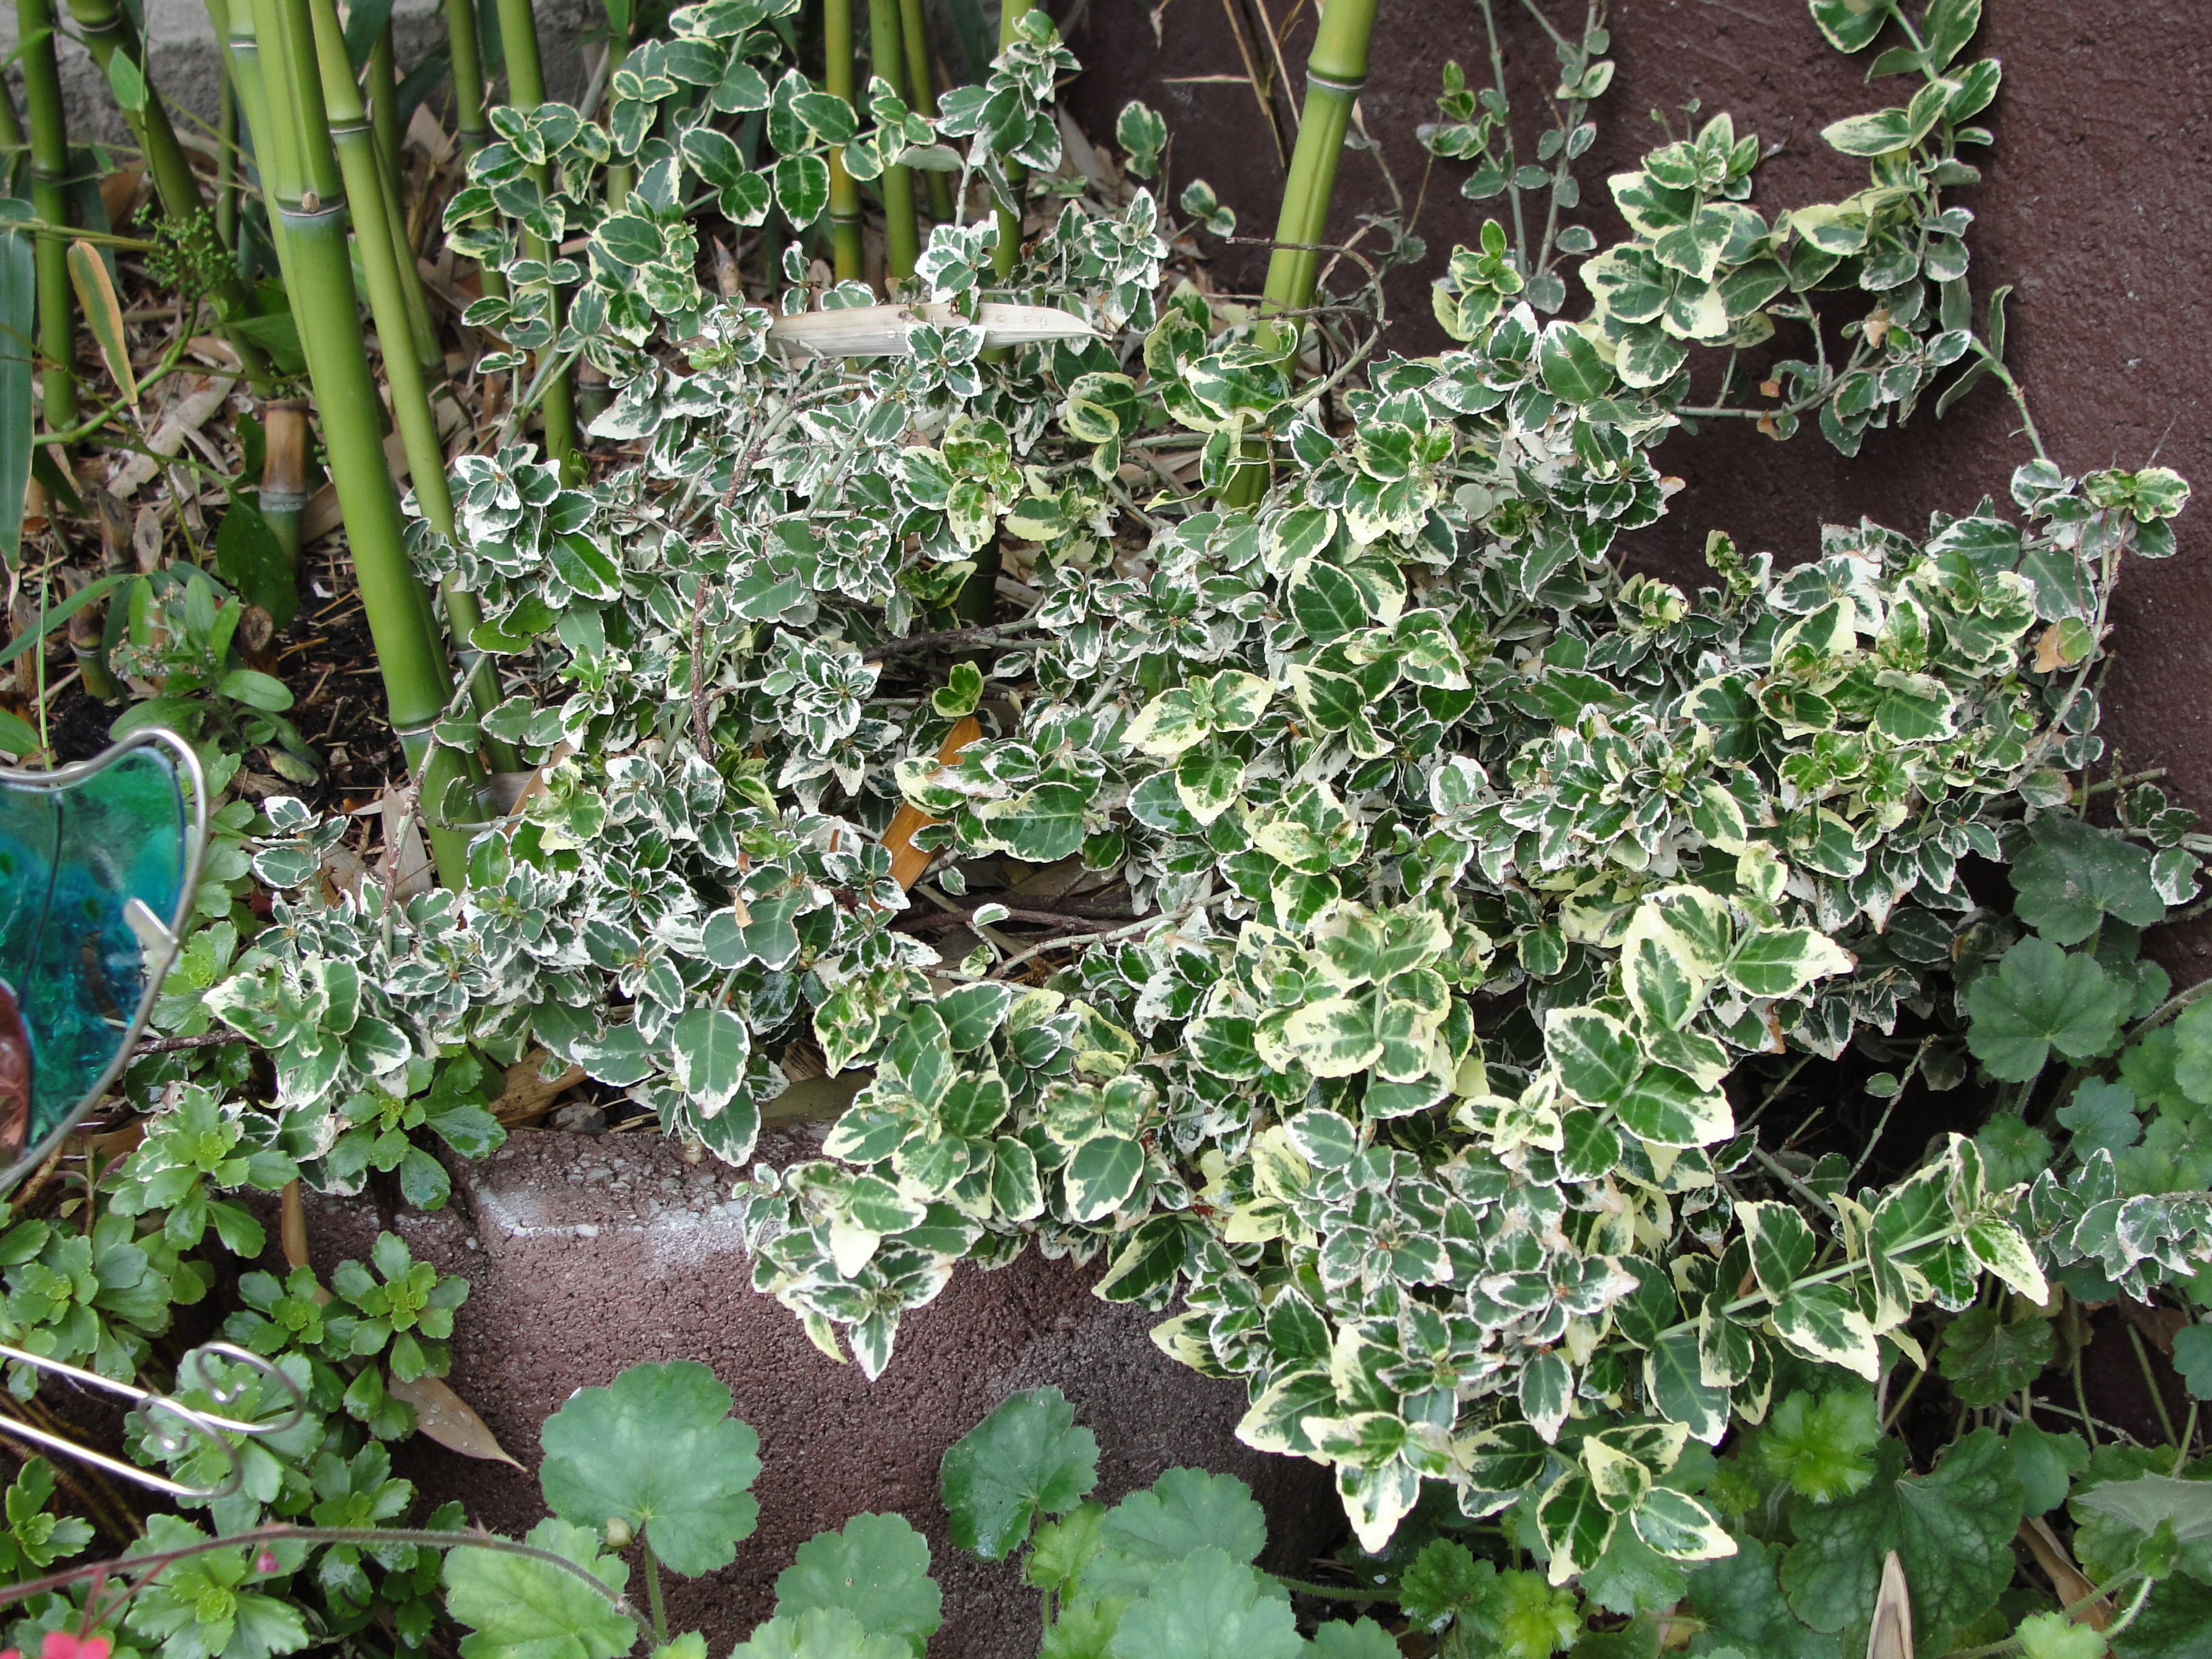
nature, plant, herb, groundcover, subshrub, shrub